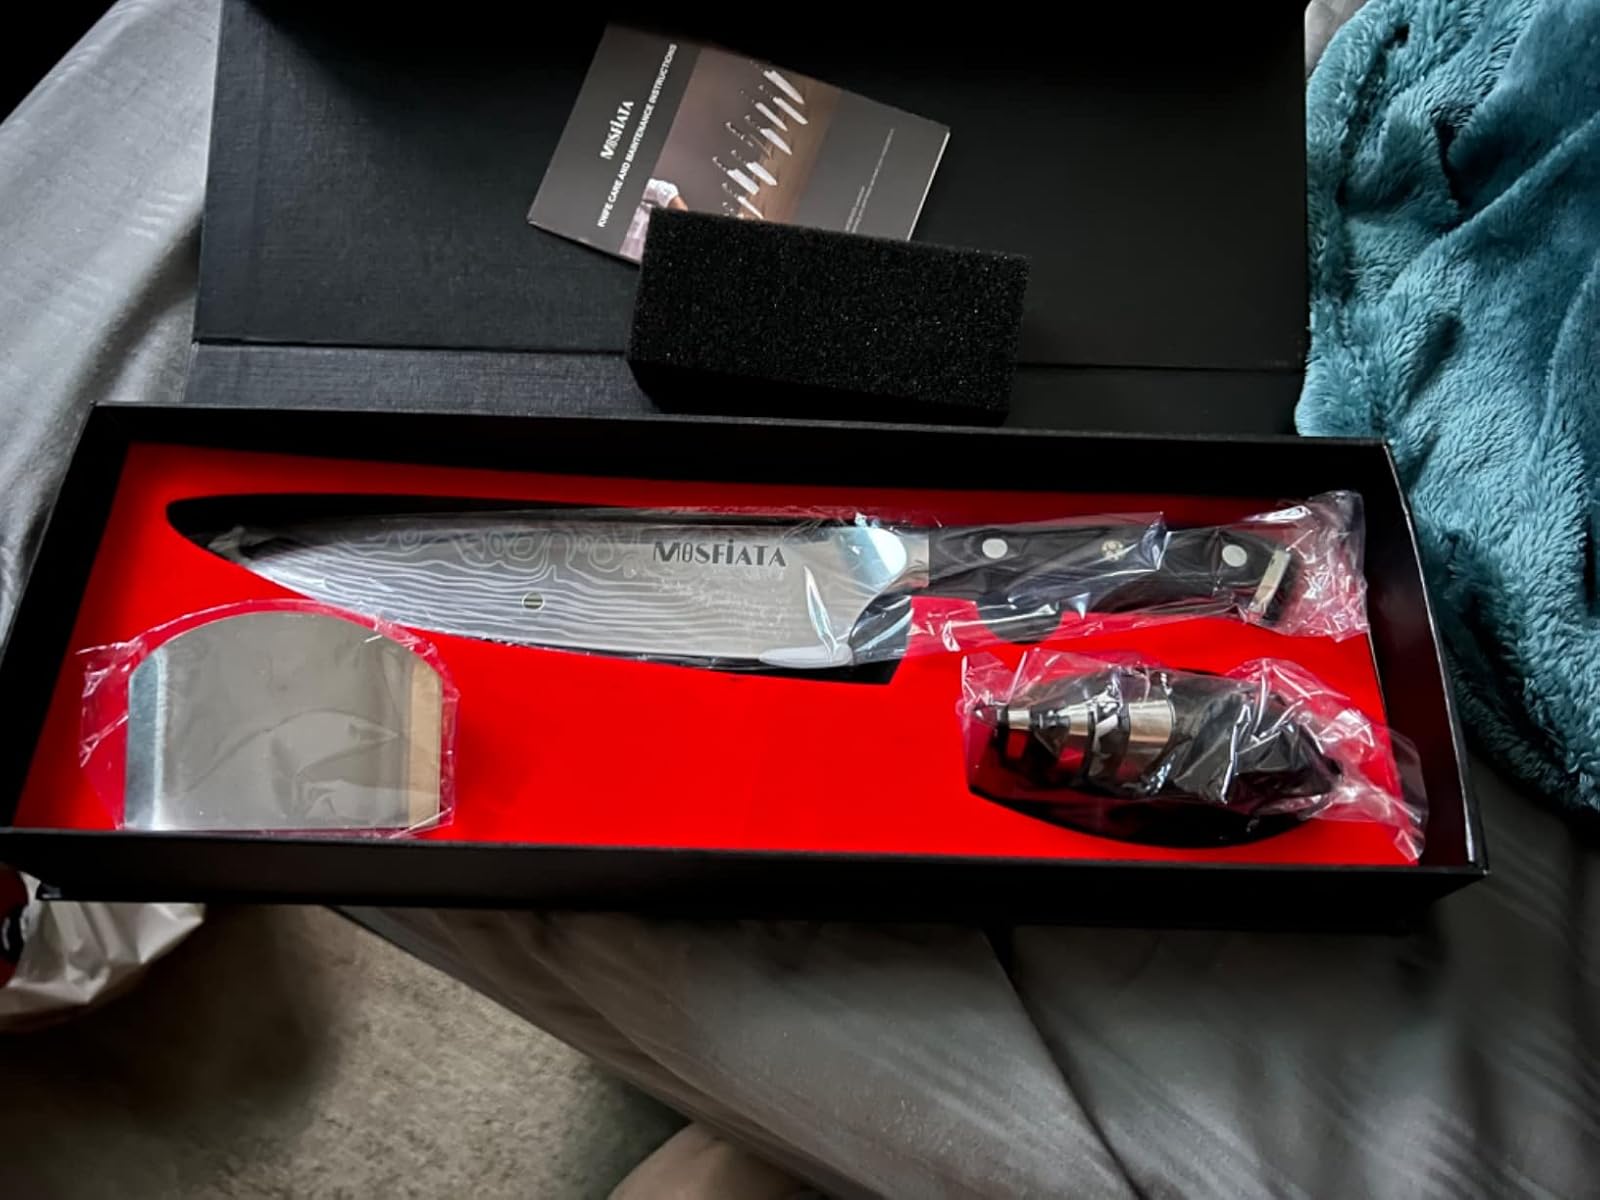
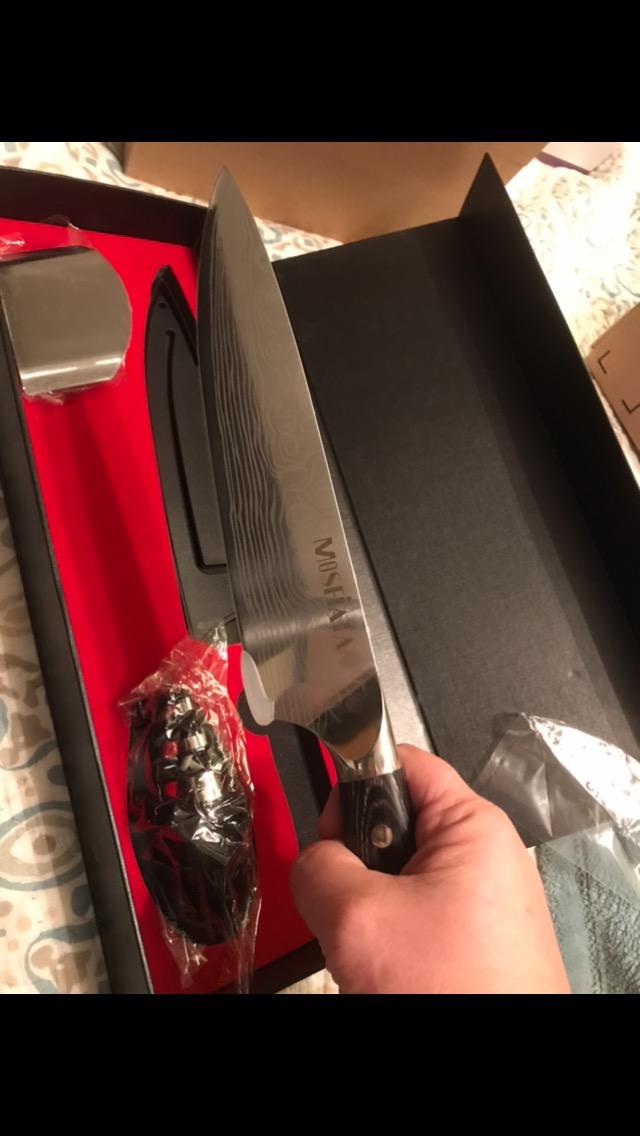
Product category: items_knife
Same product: yes